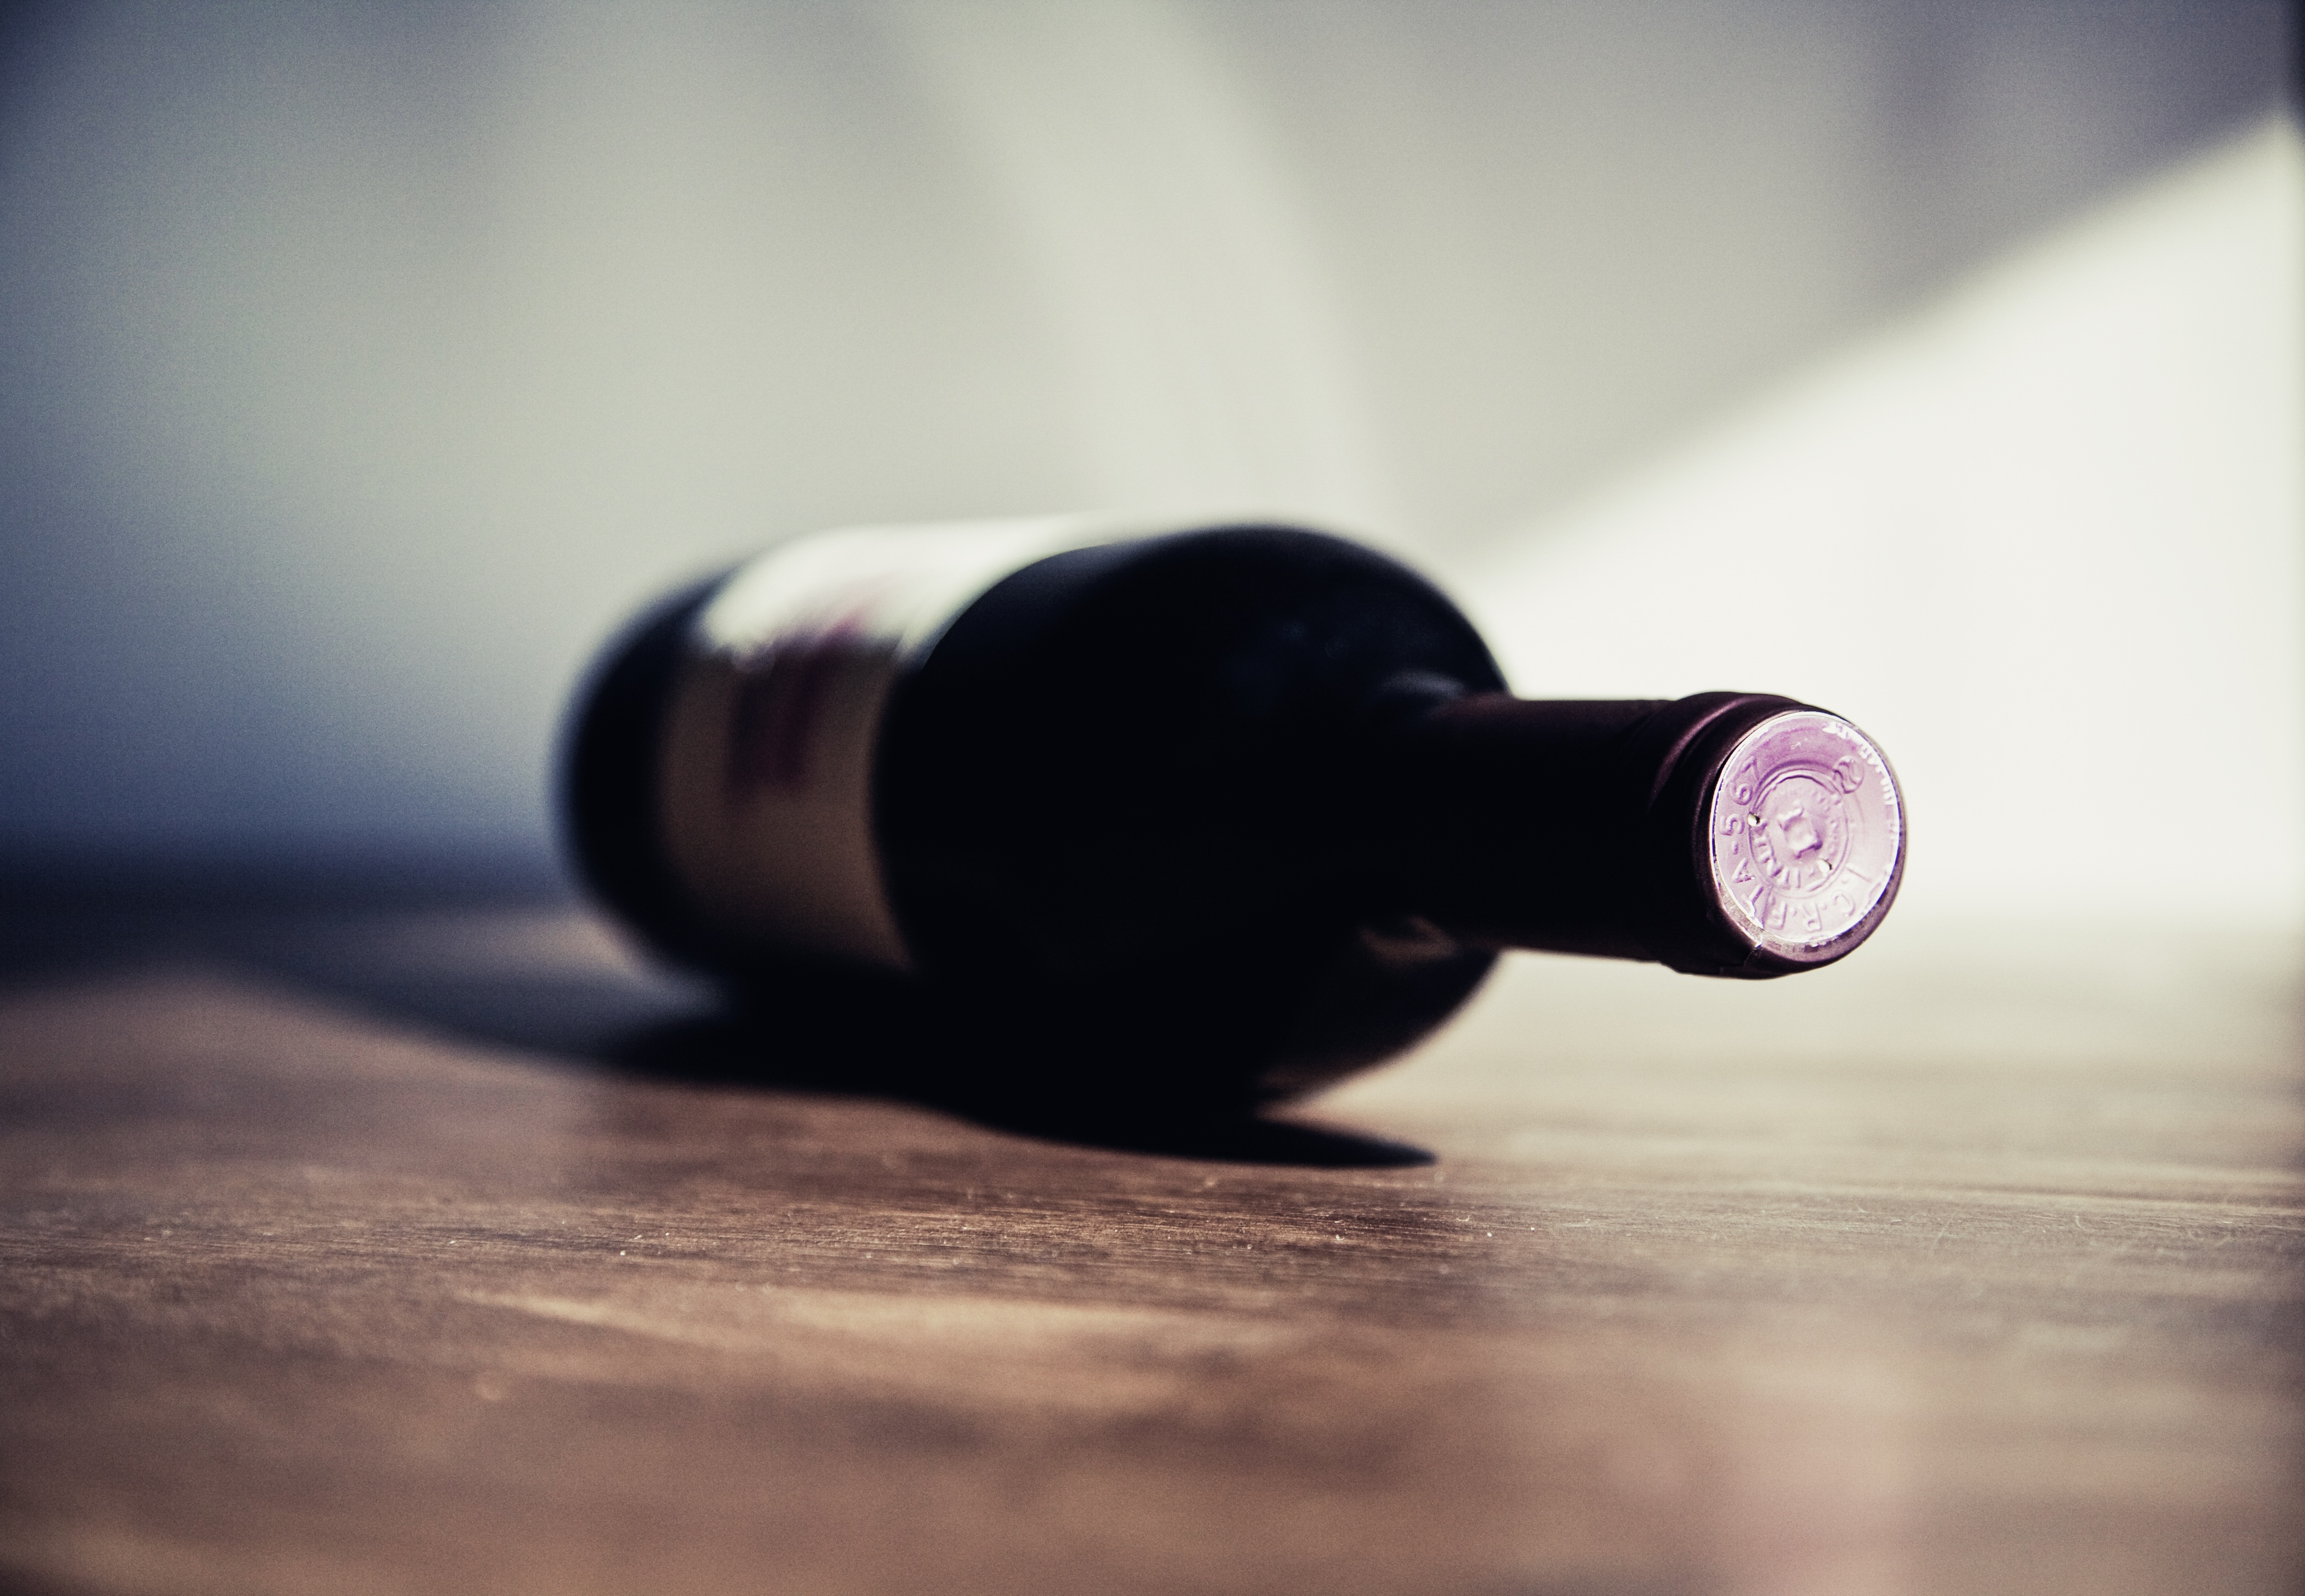
hand, light, wine, white, photography, restaurant, red, color, gadget, drink, bottle, blue, black, gourmet, lighting, still life, alcohol, wine bottle, close up, cork, eye, photograph, beauty, lovers, organ, shape, addiction, benefit from, wines, macro photography